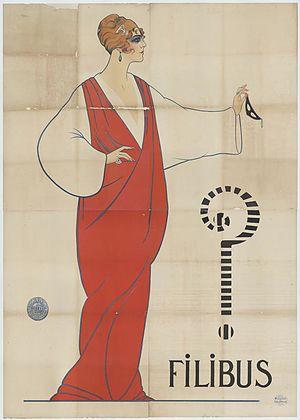
Filibus, sous-titré Il misterioso pirata del cielo, est un film muet italien réalisé par Mario Roncoroni sorti en 1915.